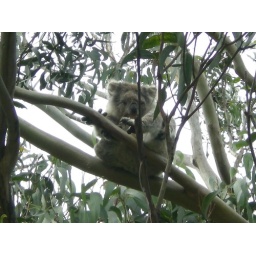
this little guy was in a tree by the road near kennett river, victoria.